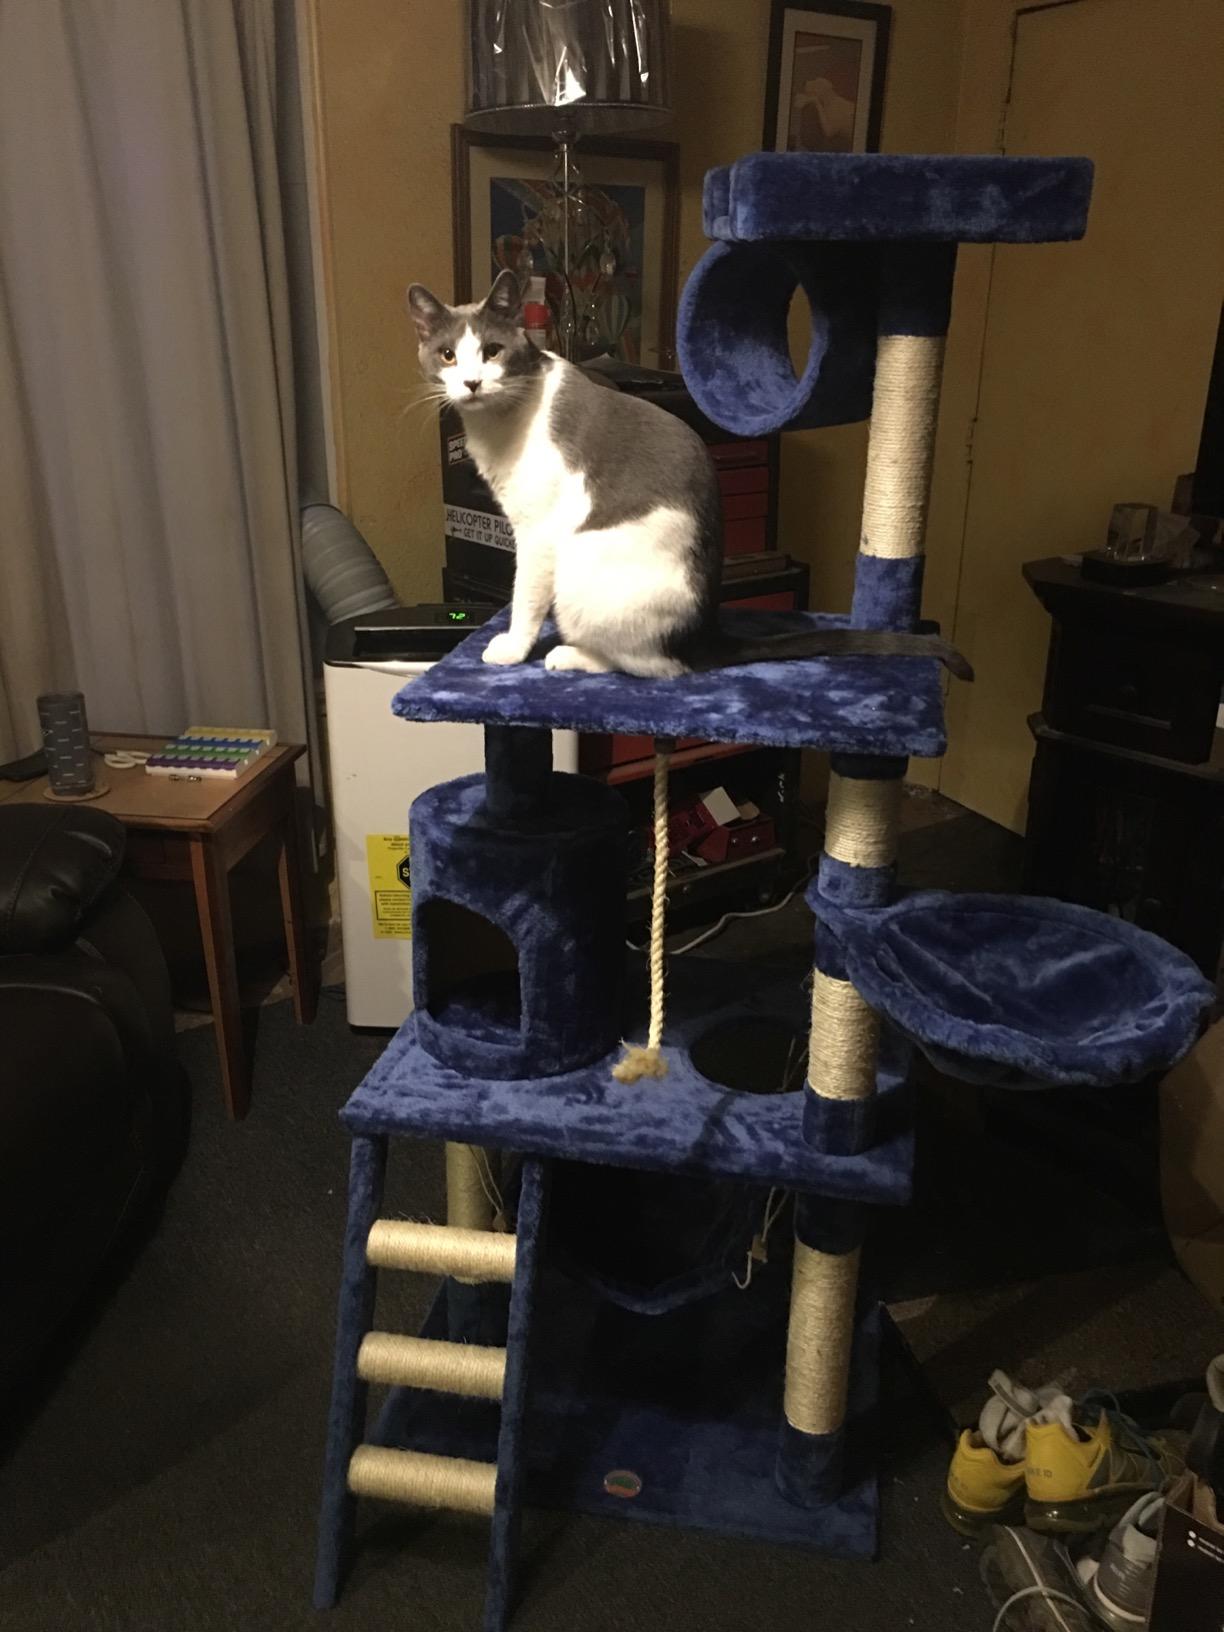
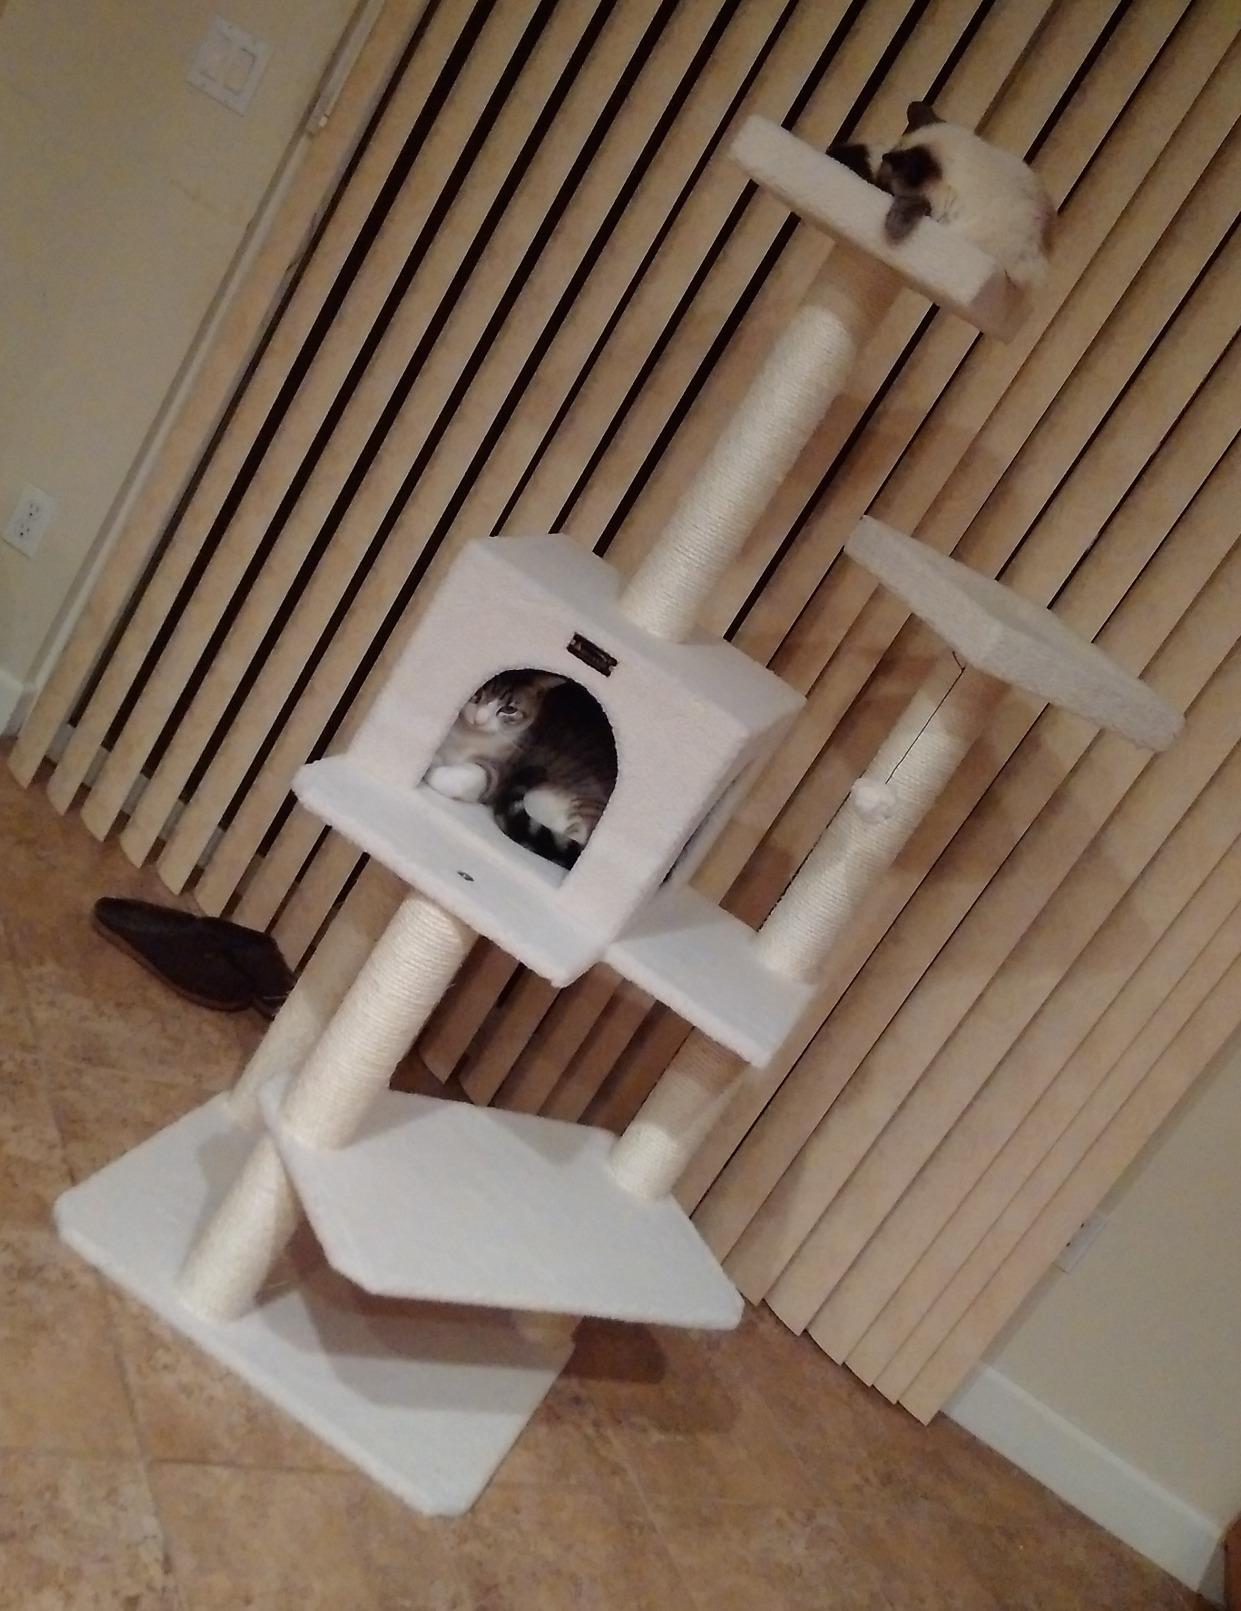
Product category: items_cat tree
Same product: no